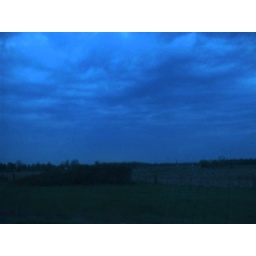
A little bit of storm cloud over a field